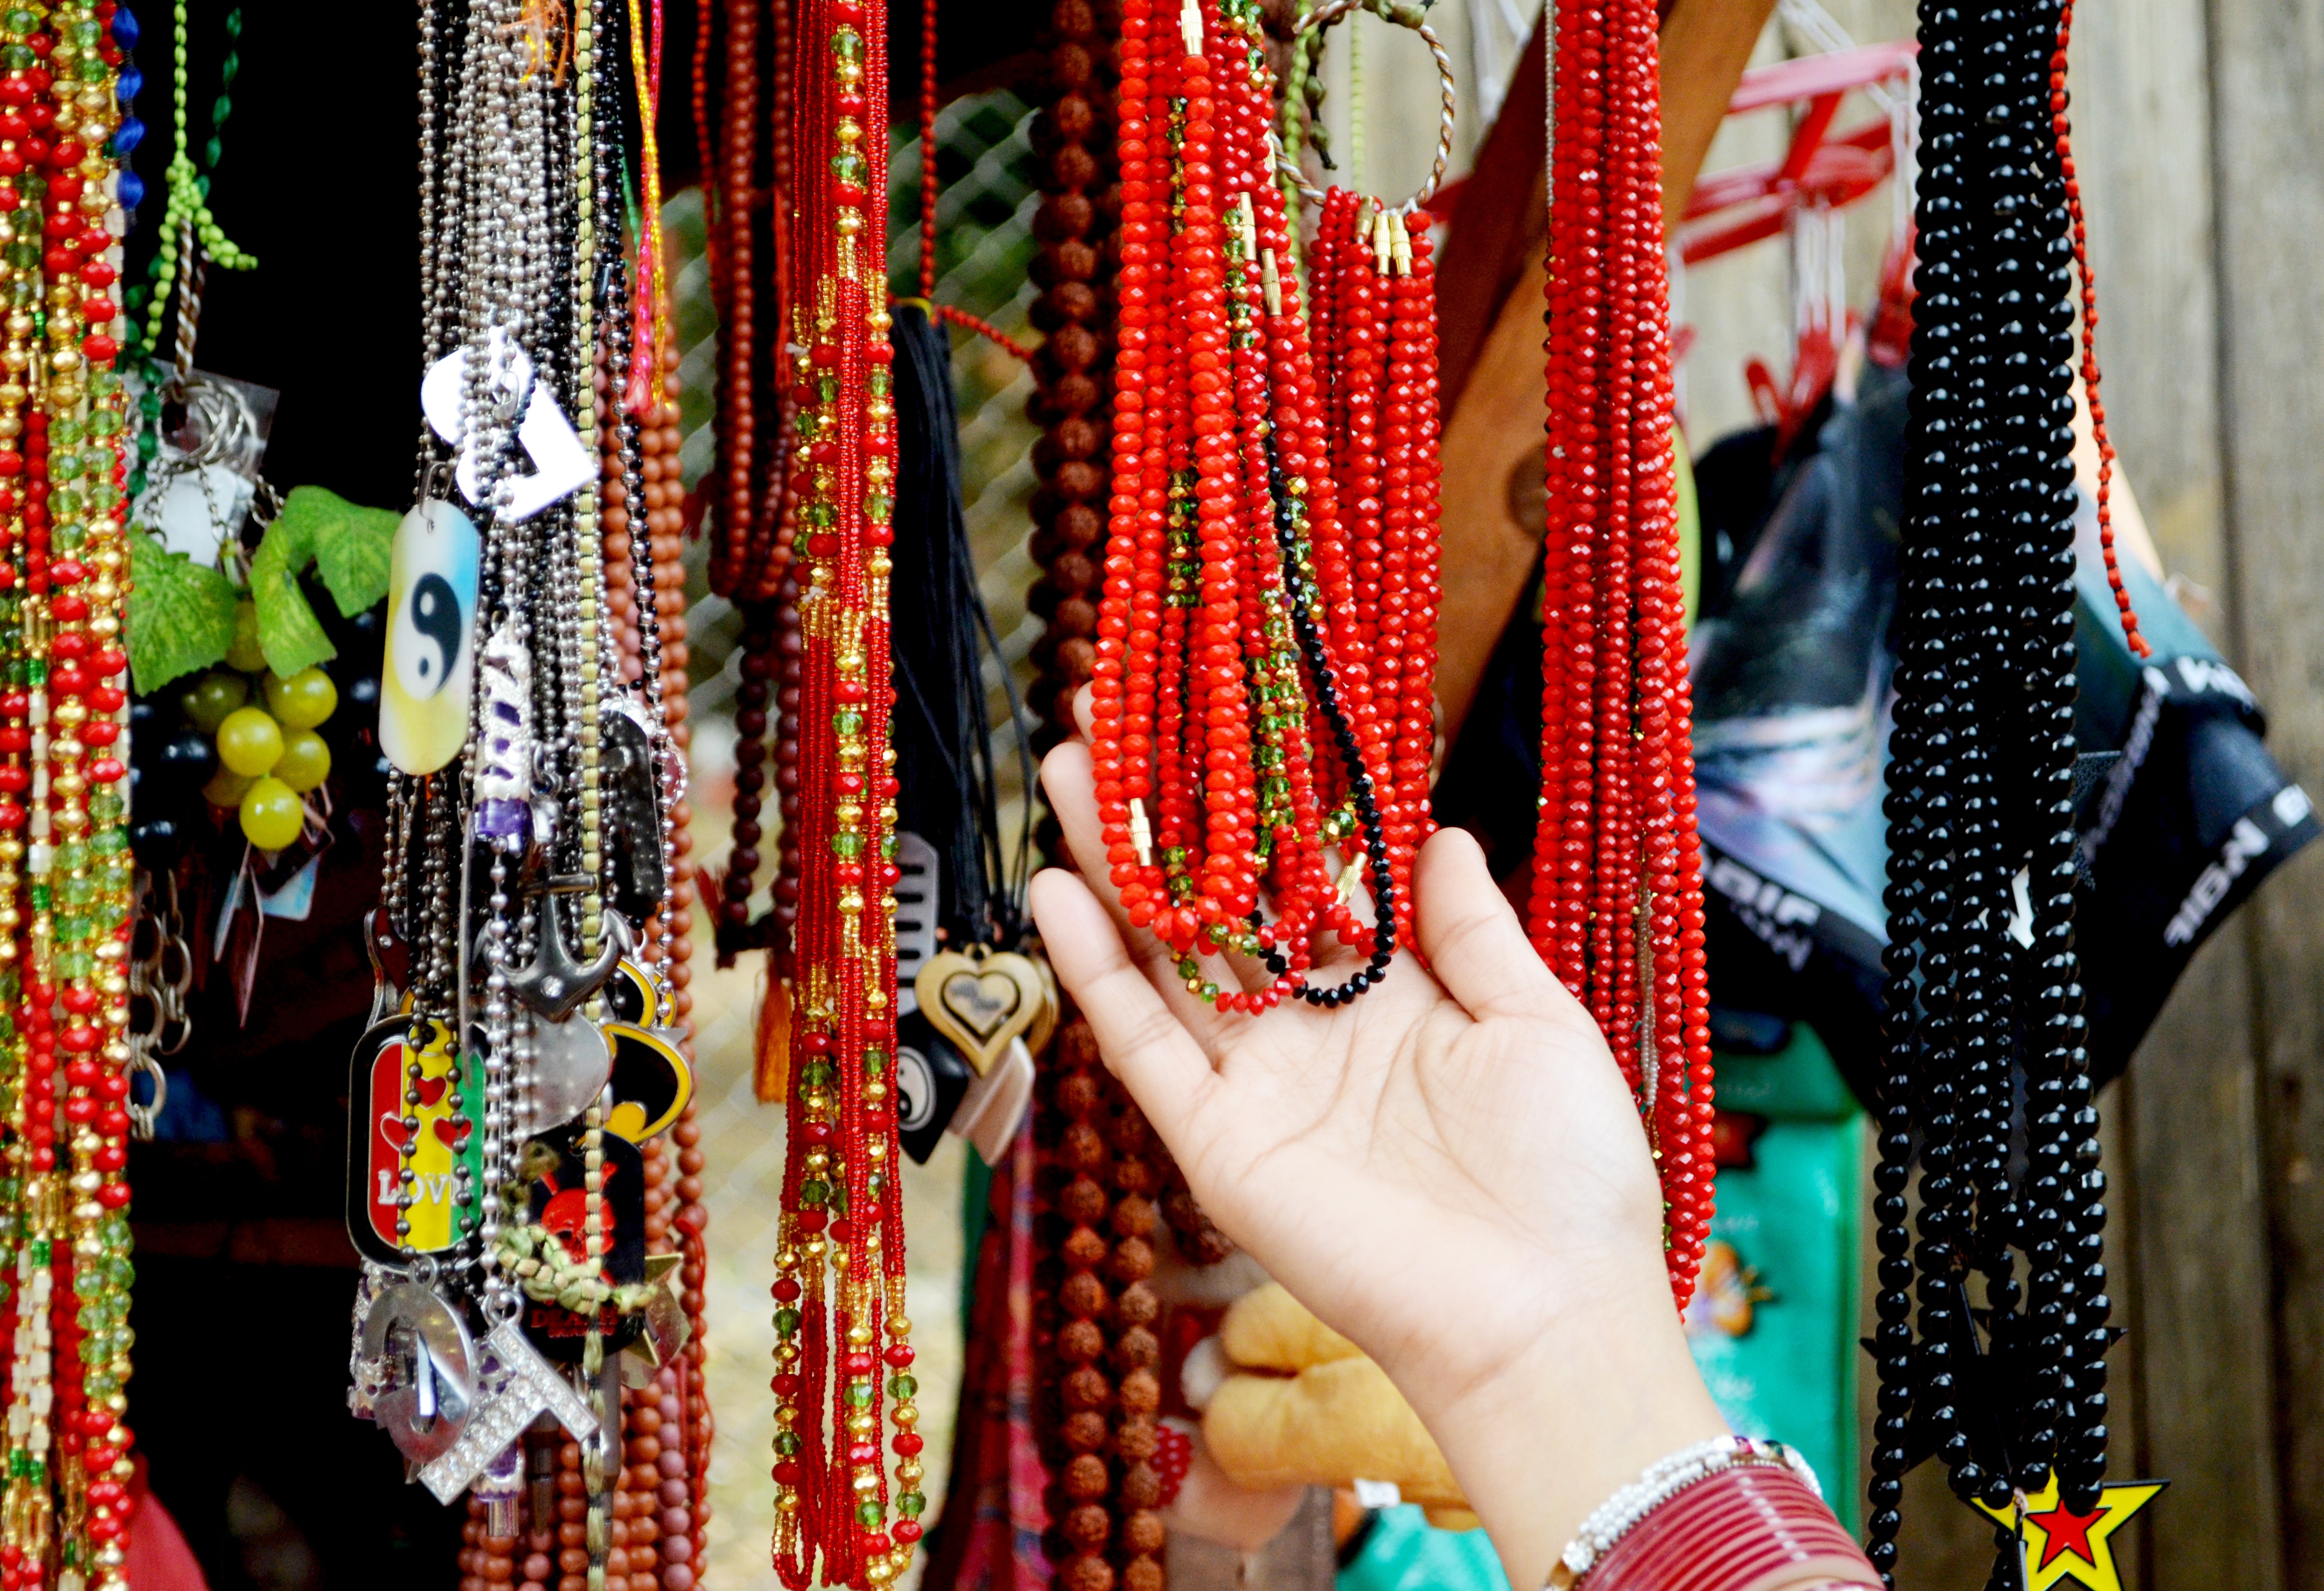
stone, pattern, red, color, fashion, market, craft, colorful, jewelry, bracelet, design, temple, handmade, worship, tradition, beads, accessory